Karlsplatz (Stachus)

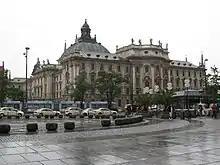
Justizpalast (Palace of Justice)

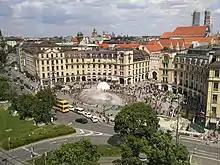
Stachus (east side)

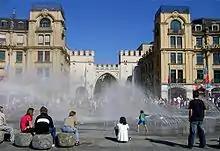
Karlstor

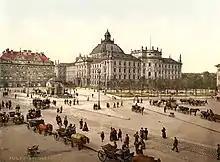
Munich Justizpalast 19th century Postcard

Stachus is a large square in central Munich, Bavaria. The square was officially named Karlsplatz in 1797 after the unpopular Charles Theodore, Elector of Bavaria. Munich natives seldom use that name, calling the square instead "Stachus", after the pub "Beim Stachus", once owned by Eustachius Föderl, that was located there until construction work for Karlsplatz began. Even the U-Bahn and S-Bahn announcements use the unofficial name.